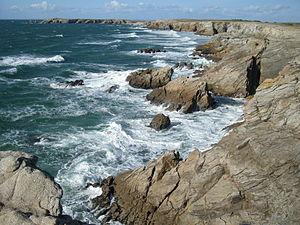
La Côte Sauvage, Presqu'île de Quiberon dans le Morbihan (France). Vue montrant la Pointe du percho.
La côte sauvage est une appellation touristique française désignant plusieurs sites du littoral dans les régions de Bretagne, des Pays de la Loire et de Nouvelle-Aquitaine.